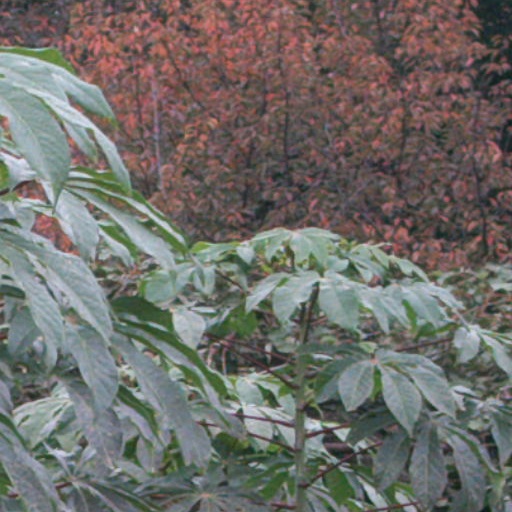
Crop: cassava